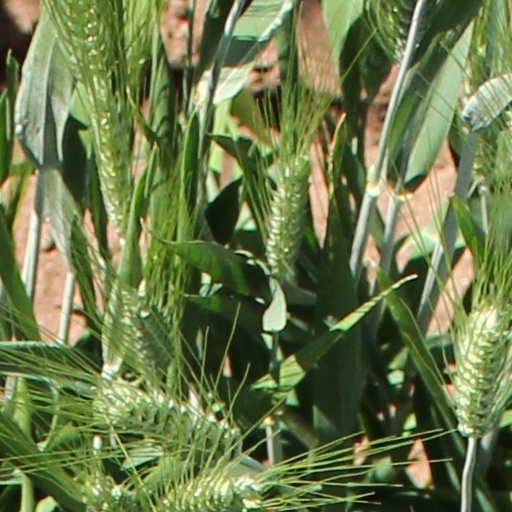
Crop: wheat